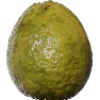
Label: guava